Battle of Belleau Wood

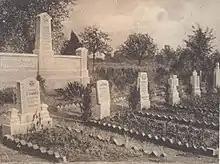
German Cemetery in Beaulieu-Ecuvilly

On 18 November 1955, a black marble monolith with a bronze relief of a fighting Marine was dedicated at a road clearing near the site of the battle. Simply entitled The Marine Memorial, it was sculpted by Felix de Weldon, the artist who had also formed the Marine Corps War Memorial outside of Washington, D.C. The memorial honors the 4th Marine Brigade for their bravery here in June 1918, and is the only memorial in Europe dedicated solely to the United States Marines. Below the statue is a commemorative plaque with a large Eagle, Globe, and Anchor. The plaque includes a brief history of the battle, with text in both English and French. Officiating at the monument's dedication ceremony was then Commandant of the Marine Corps, General Lemuel C. Shepherd Jr., who had fought and was twice wounded at Belleau Wood, and later awarded the Army Distinguished Service Cross and the Navy Cross for his gallantry in action, 37 years earlier.